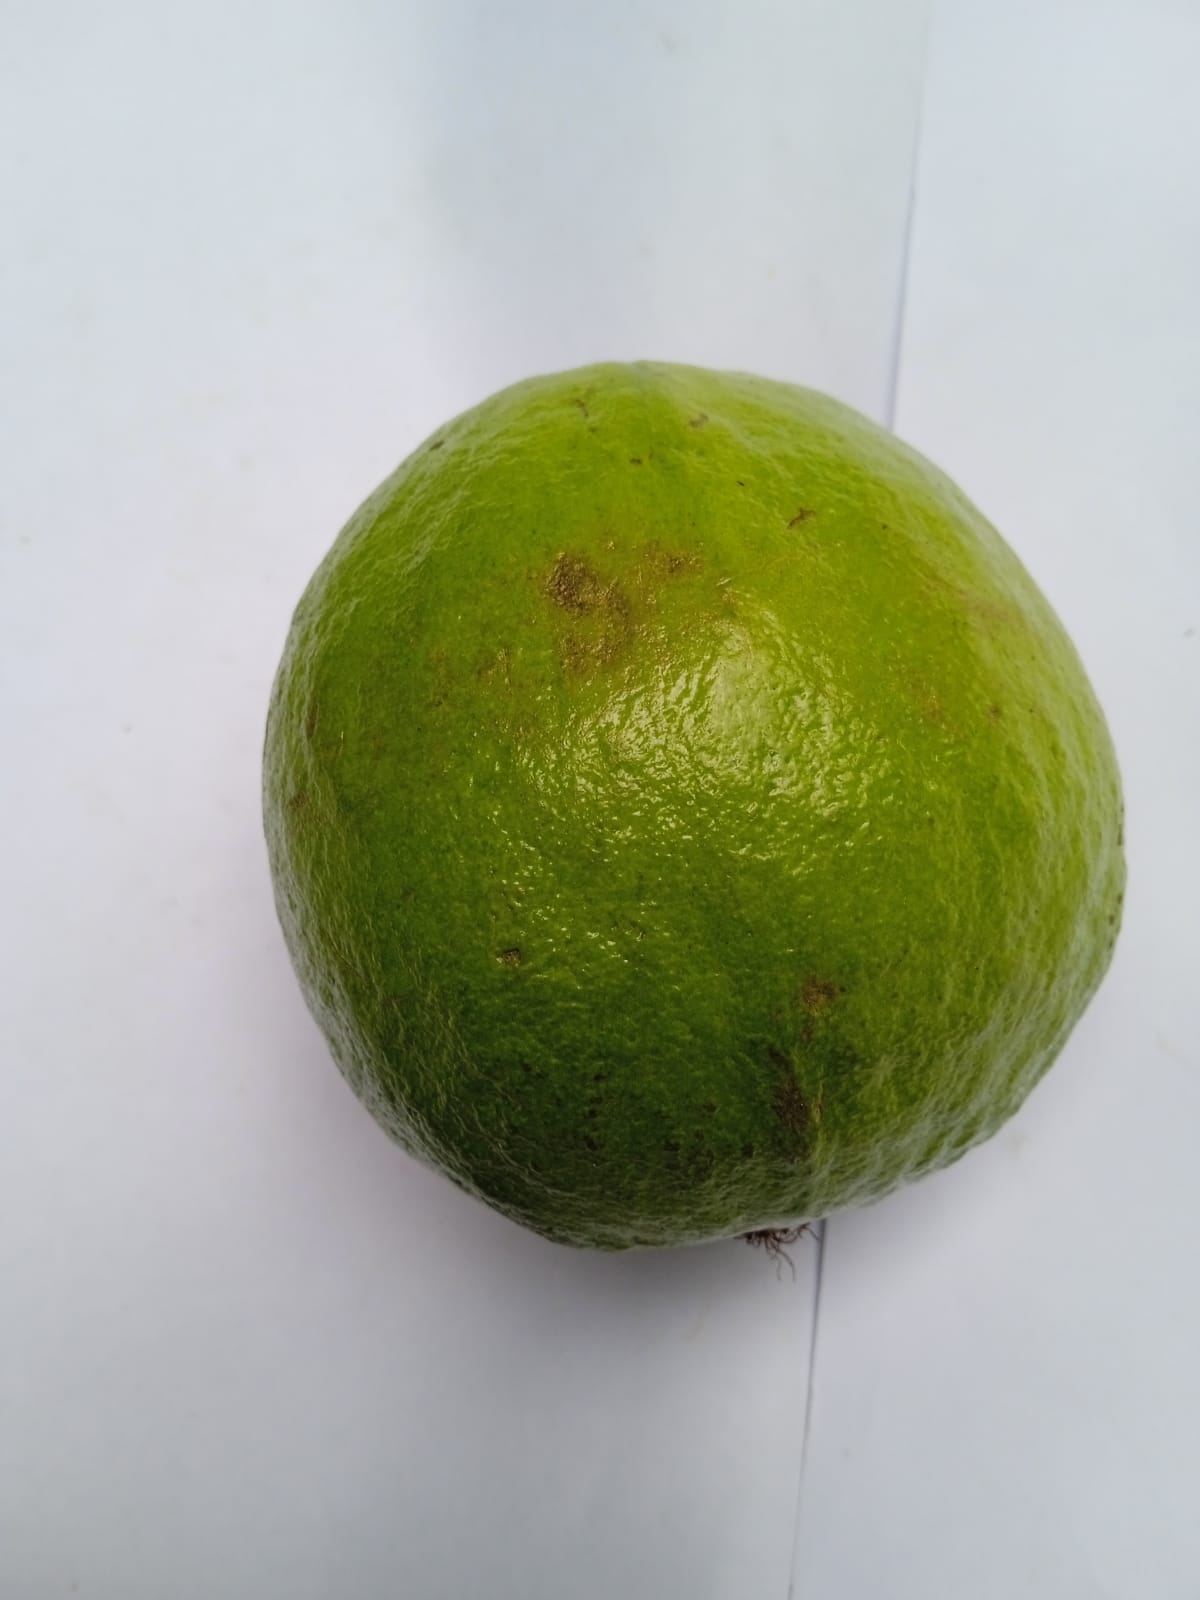
Fruit: guava
Condition: fresh